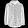
Label: Shirt